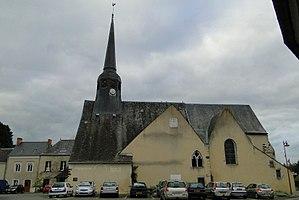
Eglise Notre-Dame de Cérans (Sarthe)
La liste des églises de la Sarthe recense de la manière la plus complète possible les églises, cathédrale et basilique situées dans le département français de la Sarthe.
Cérans-Foulletourte est une commune française, située dans le département de la Sarthe en région Pays de la Loire, peuplée de 3 375 habitants.